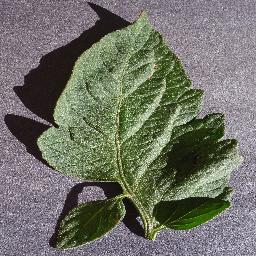
Label: Tomato___healthy